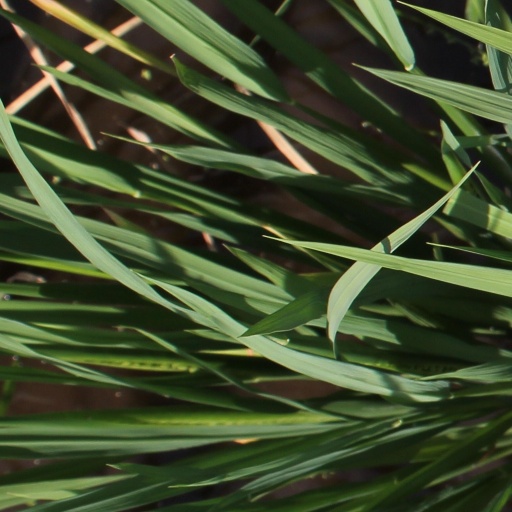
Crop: rice